History of the University of Notre Dame

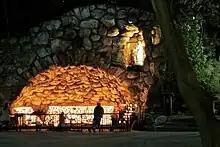
The Grotto of the Lady of Lourdes (a replica of a Catholic holy site by the same name in France) on the Notre Dame campus is a popular site of worship and meditation.

Rev. Theodore Hesburgh, C.S.C. (born 1917) served as president for 35 years (1952–87) of dramatic transformations. In that time, the annual operating budget rose by a factor of 18 from $9.7 million to $176.6 million, and the endowment by a factor of 40 from $9 million to $350 million, and research funding by a factor of 20 from $735,000 to $15 million. Enrollment nearly doubled from 4,979 to 9,600, faculty more than doubled 389 to 950, and degrees awarded annually doubled from 1,212 to 2,500.